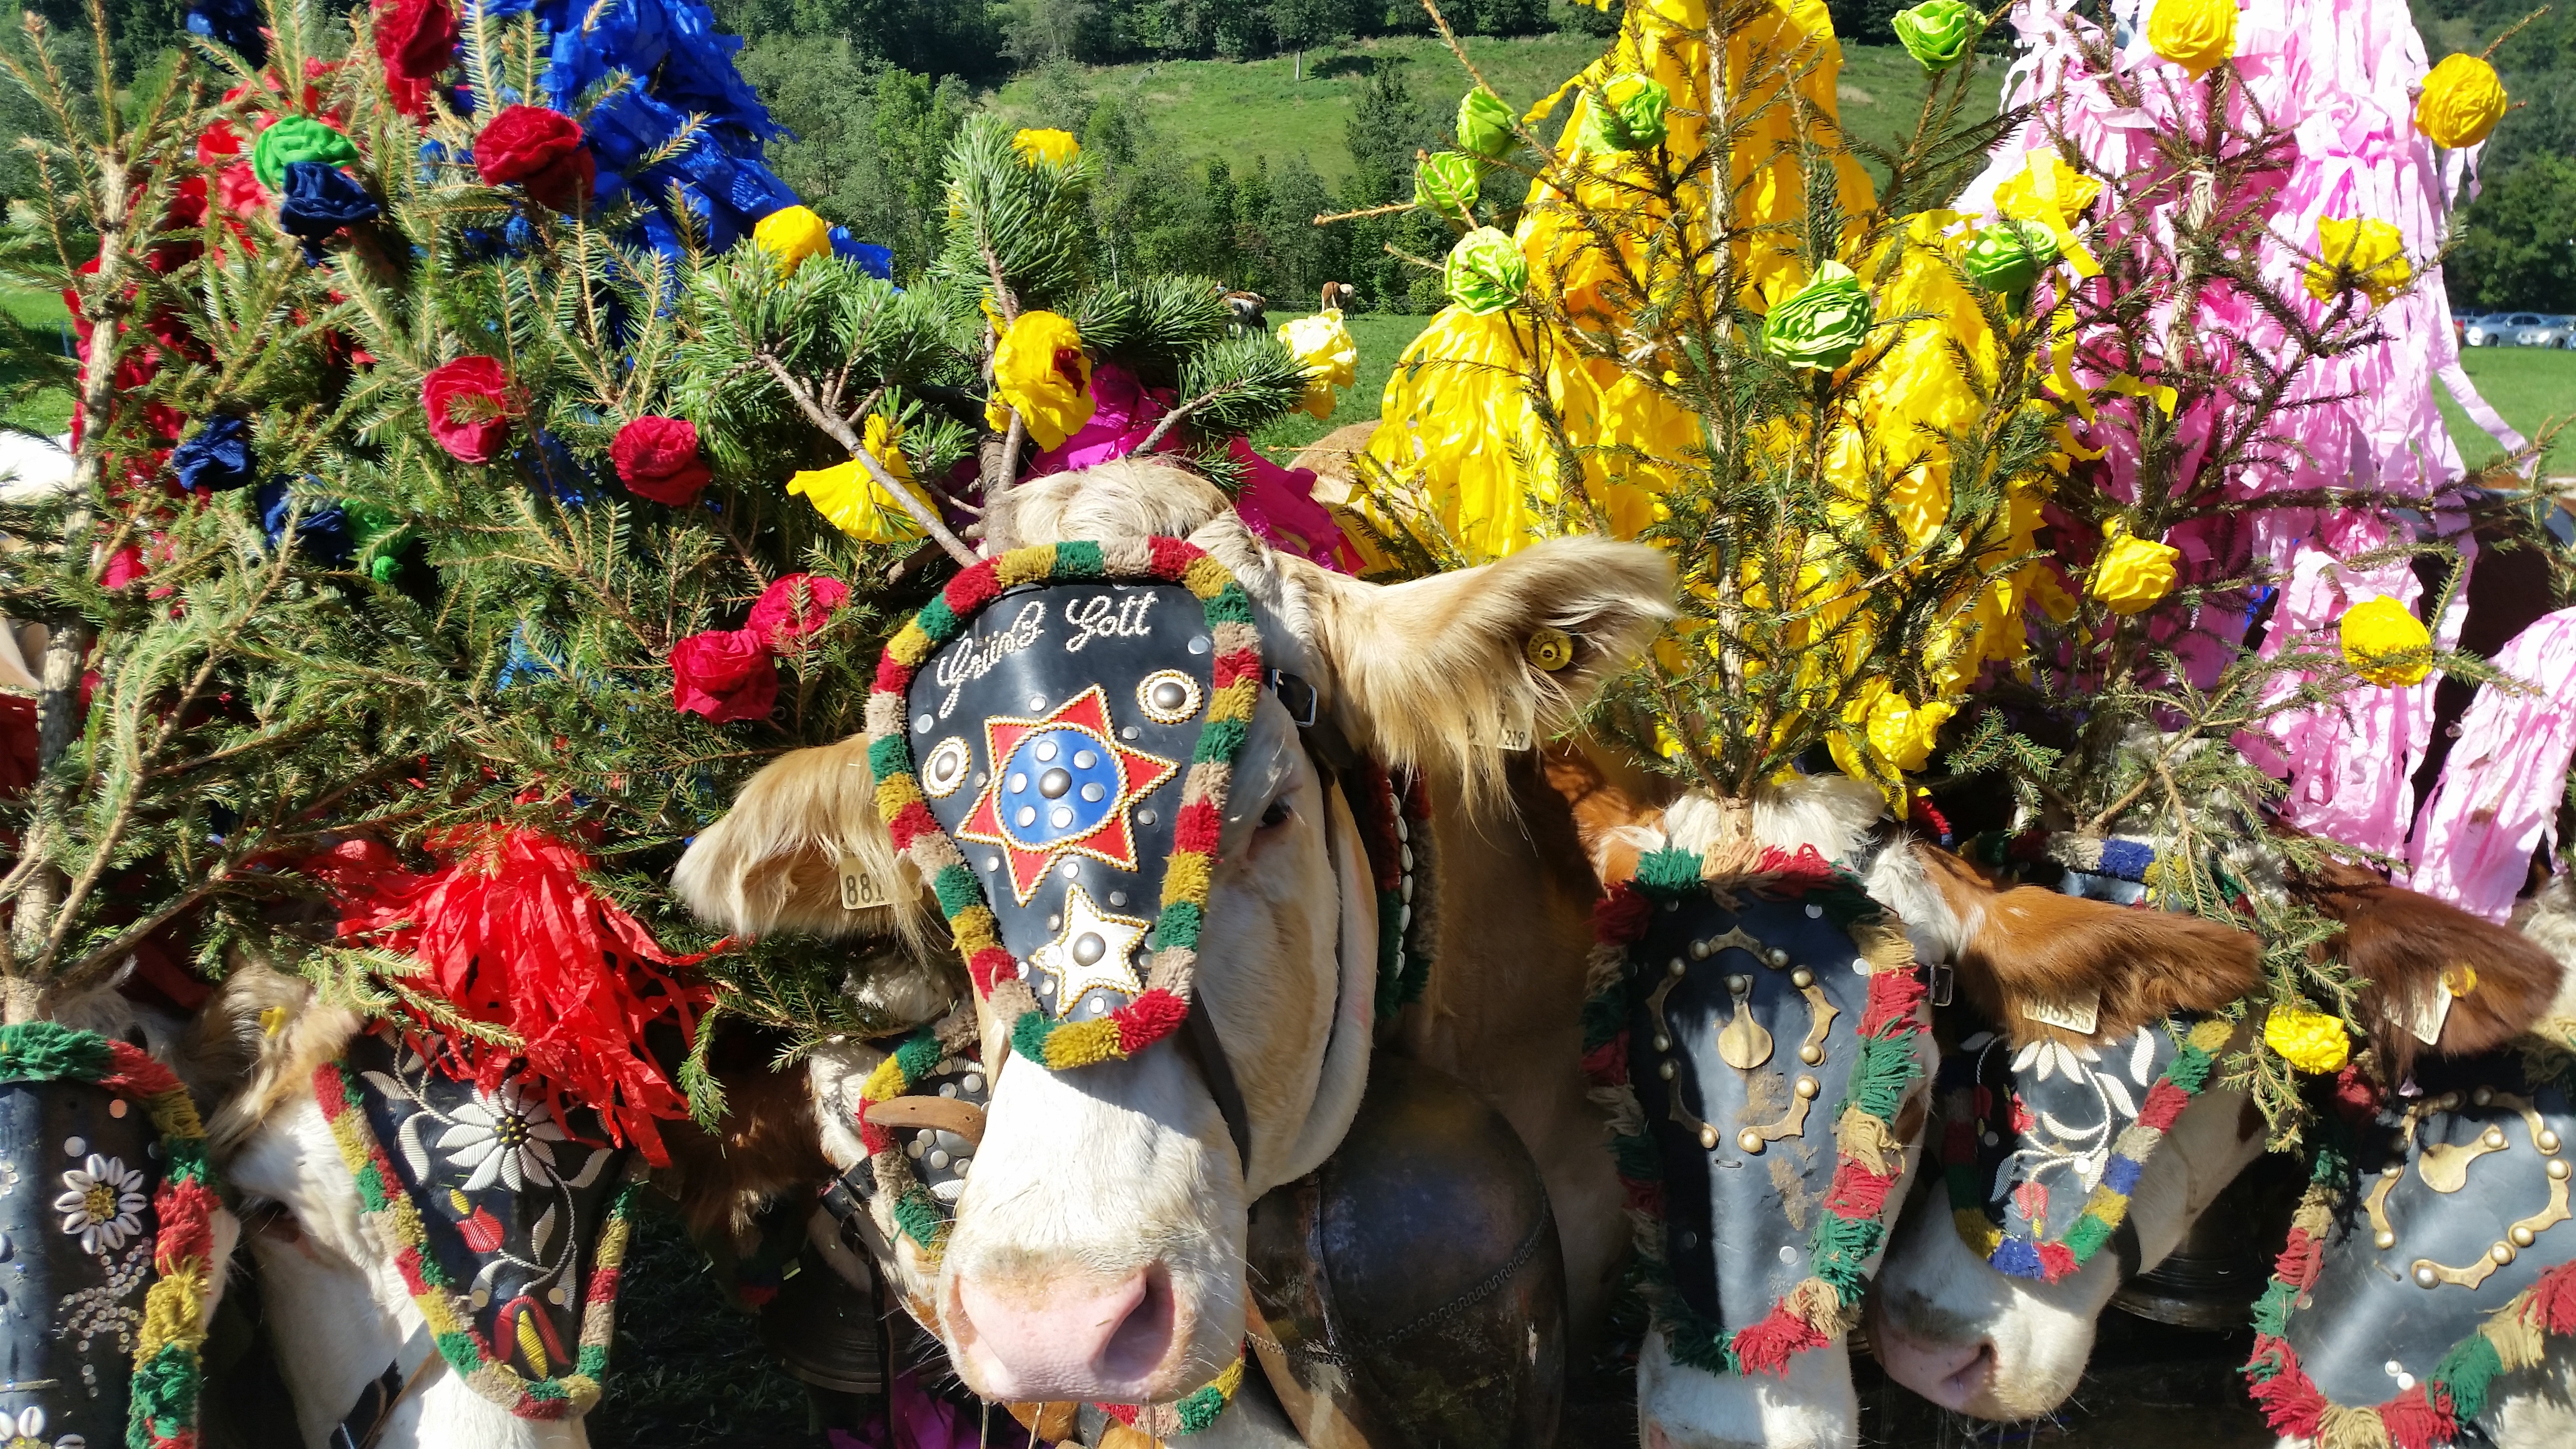
flower, carnival, austria, cows, festival, alps, tirol, event, almabtrieb